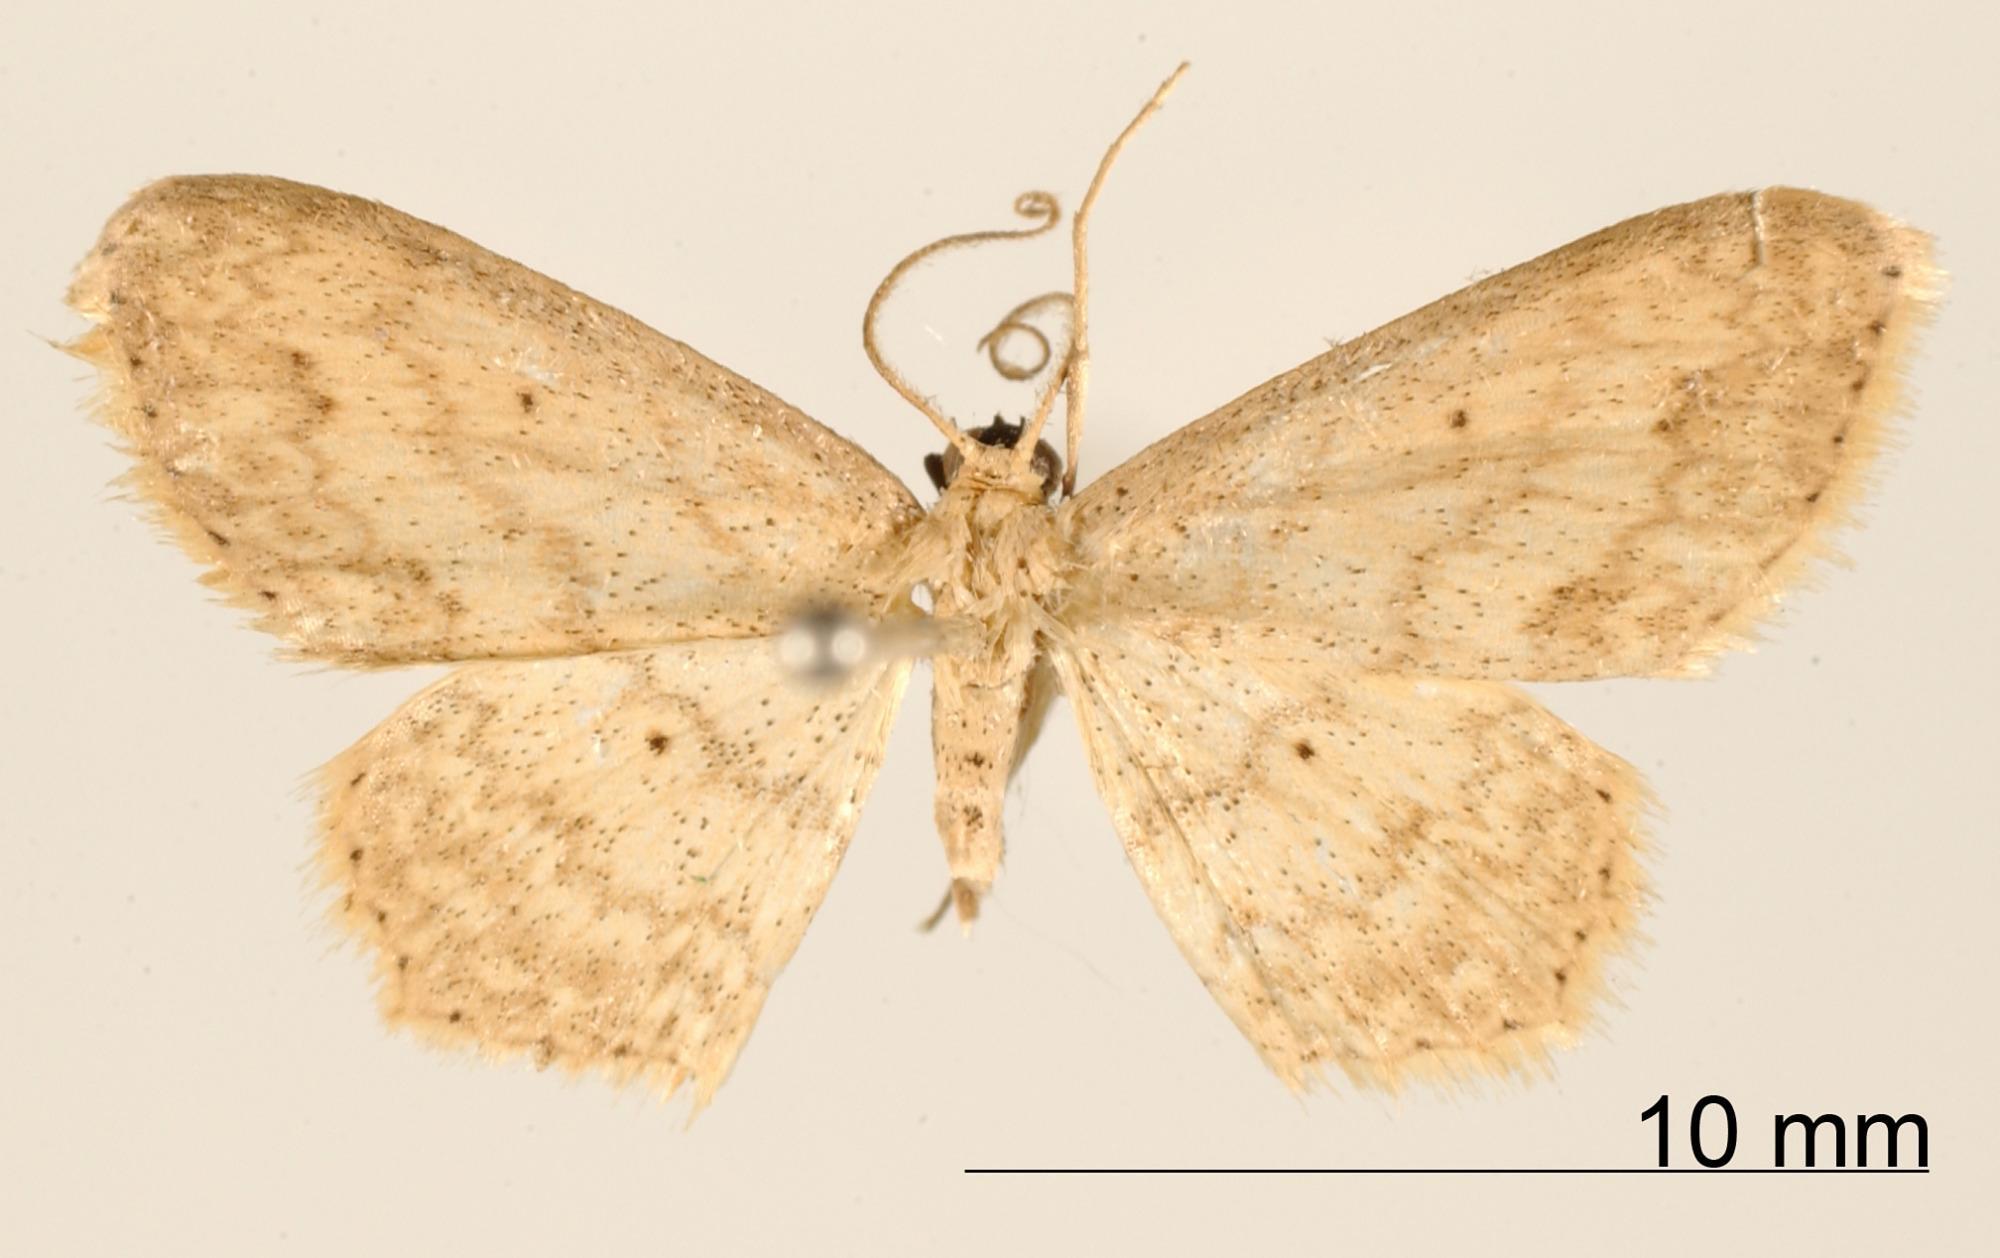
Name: Craspedia puerca
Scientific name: Craspedia puerca Dognin, 1901
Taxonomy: Animalia, Arthropoda, Insecta, Lepidoptera, Geometridae, Sterrhinae
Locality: Pramba, Unknown, Ecuador